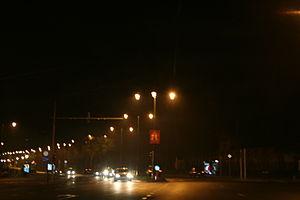
La Vallée de la Woluwe est la troisième ceinture de Bruxelles. Elle se compose entre autres du boulevard de la Woluwe et du boulevard du Souverain.